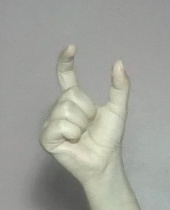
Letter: nun